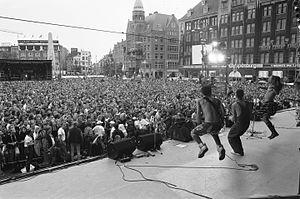
Uitmarkt est un festival néerlandais organisé chaque à la fin de l'été à Amsterdam, marquant l'ouverture de la saison culturelle. La plupart des événements sont organisés autour des principales places de la ville comme la Leidseplein, la Museumplein et le Nieuwmarkt ou dans des parcs tels que le Vondelpark.